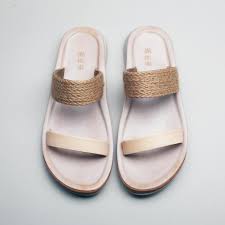
Waste category: shoes